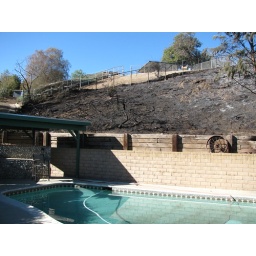
Neighbors saved further destruction by keeping water on the fence in the back and the horse stables in the top of this picture.